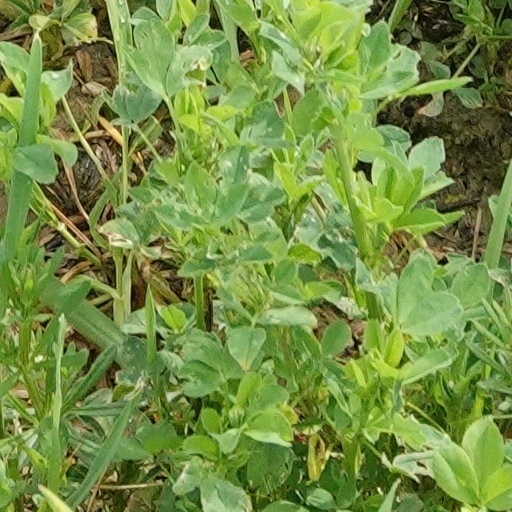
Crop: wheat